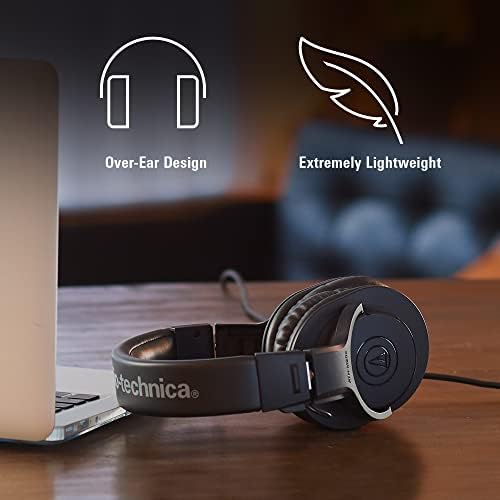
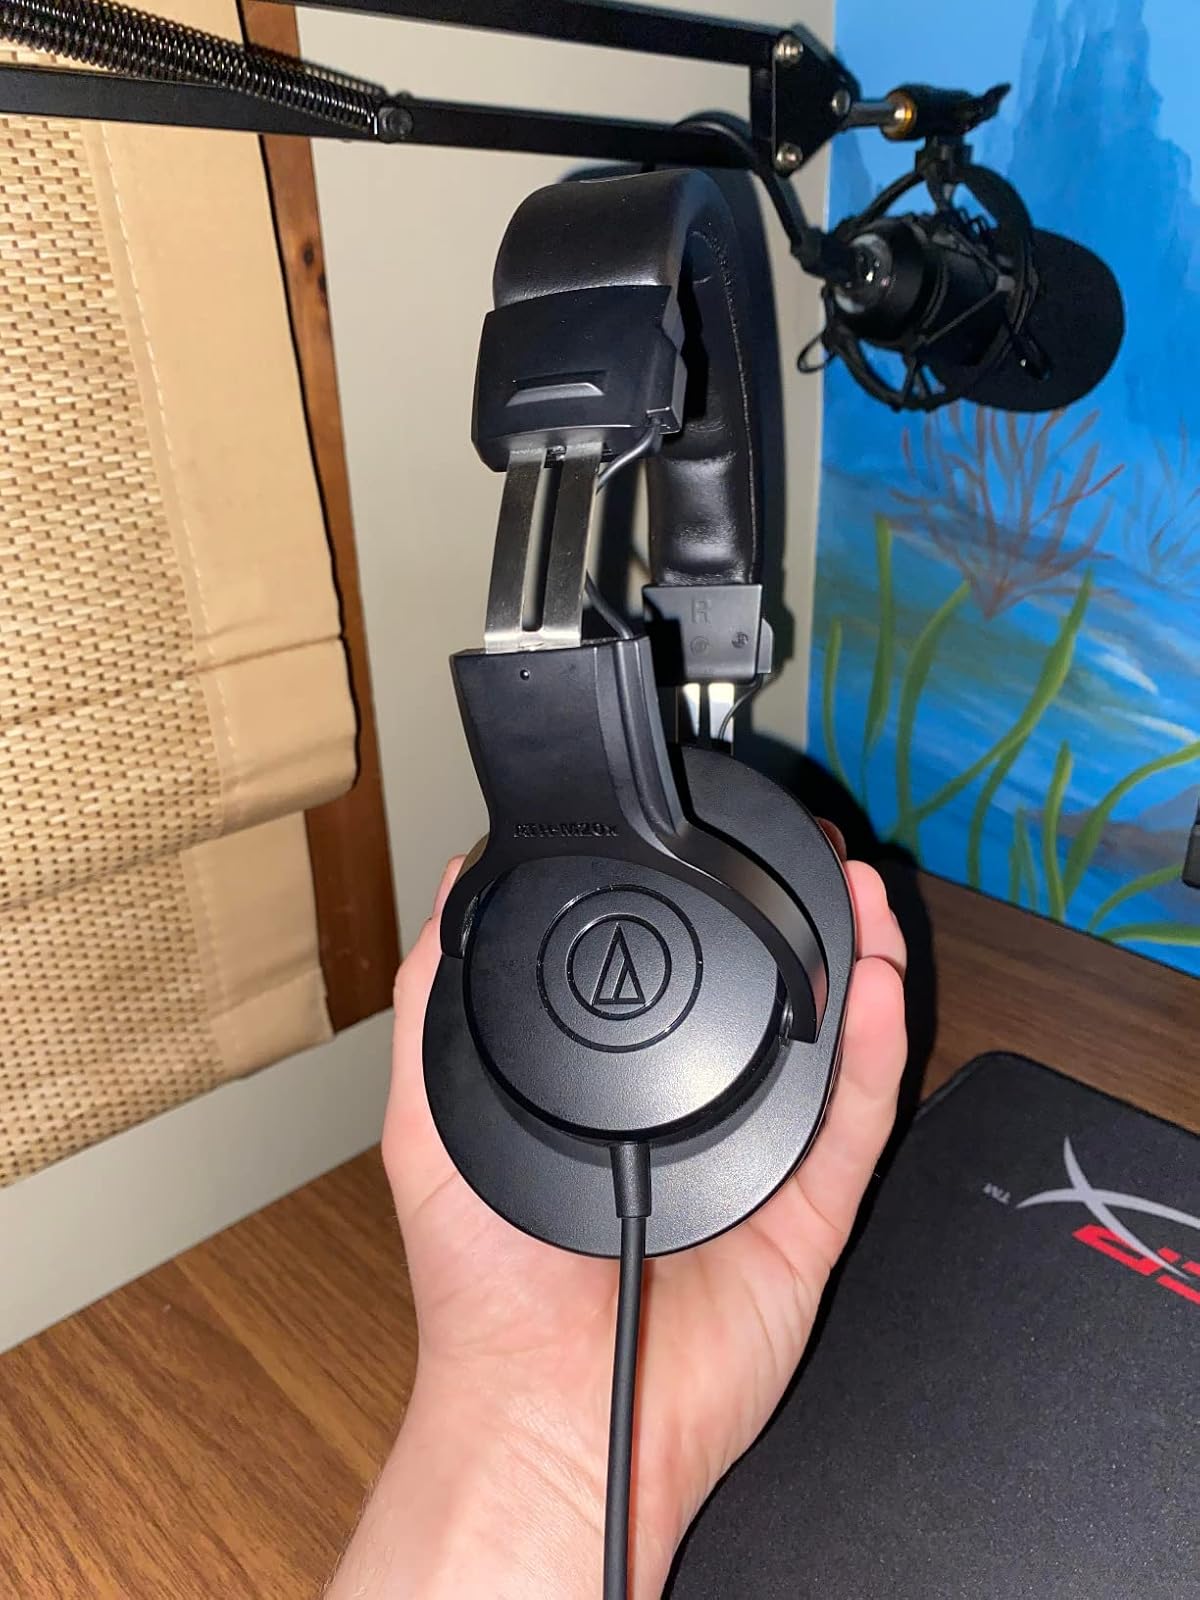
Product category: headphones
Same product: yes